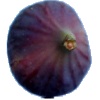
Label: fig